Cristina Abuhazi

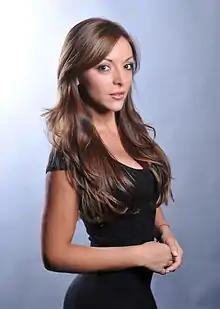
Cristina Abuhazi in Miami

Cristina Abuhazi Garcia (born 4 December 1980) is a Venezuelan television host, model, and actress. She is currently working on a variety of TV Shows in "Sony Youtube America Latina Network" in the United States.